Jimmy Wakely

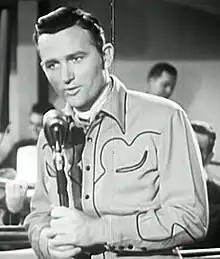
Wakely in "I'm from Arkansas" (1944)

James Clarence Wakely (February 16, 1914 – September 23, 1982) was an American actor, songwriter, country music vocalist, and one of the last singing cowboys. During the 1930s, 1940s and 1950s, he released records, appeared in several B-Western movies with most of the major studios, appeared on radio and television and even had his own series of comic books. His duet singles with Margaret Whiting from 1949 until 1951, produced a string of top seven hits, including 1949's number one hit on the US country chart and pop music chart, "Slippin' Around". Wakely owned two music publishing companies in later years, and performed at the Grand Ole Opry until shortly before his death.